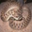
Label: snake